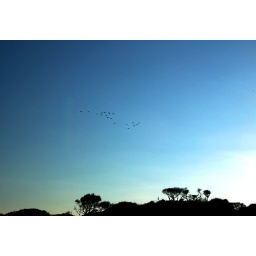
birds over beach